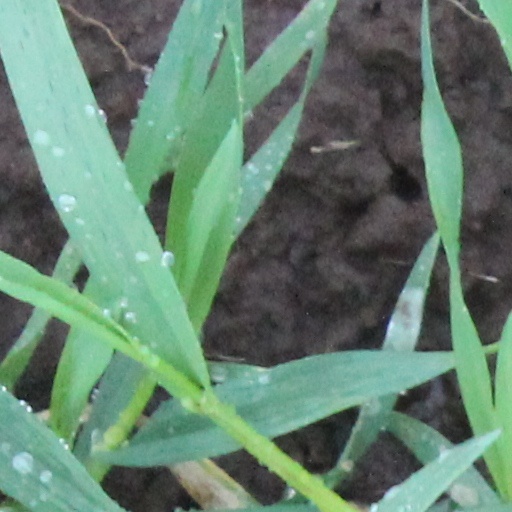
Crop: wheat